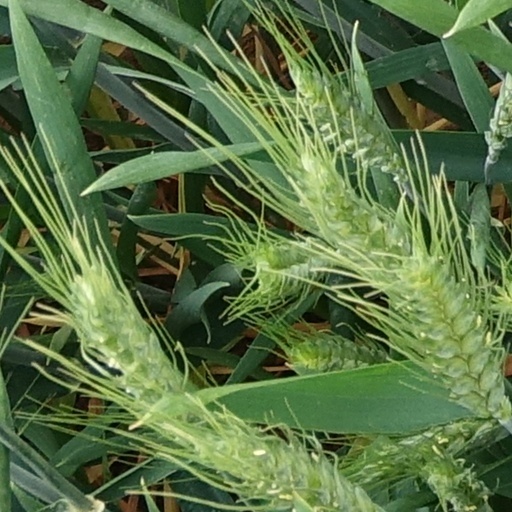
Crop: wheat